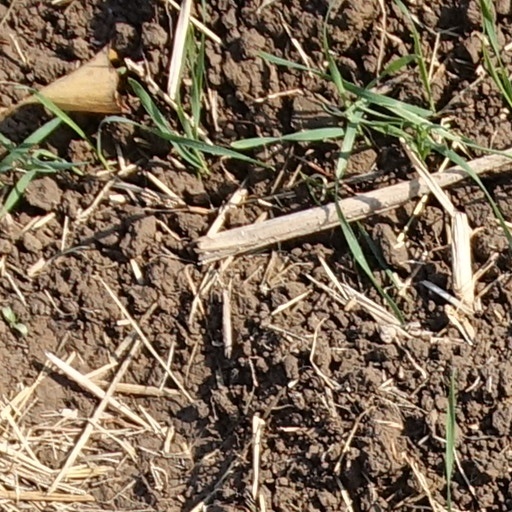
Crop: wheat